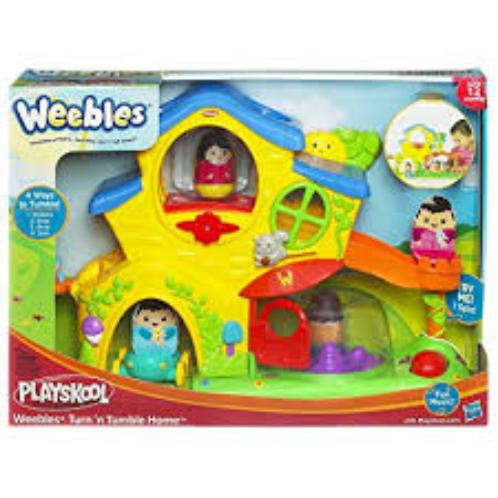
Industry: Leisure